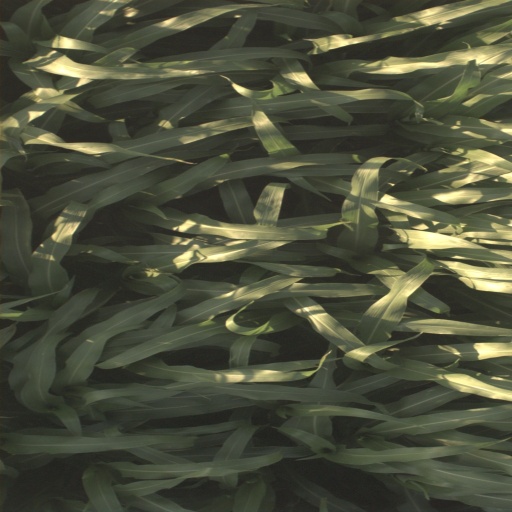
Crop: sorghum